Mokpo

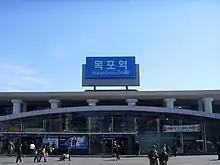
Mokpo Station

The harbor began operations earlier than other port cities on the Korean peninsula, allowing the city to experience growth, whereas growth in the country since its independence has concentrated on the Yeongnam area, where trade with Japan and Russia are viable due to the access of coastal routes. The addition of the Chinese economy into the local trade prospects increases the city's potential as a trade center via the Yellow Sea.